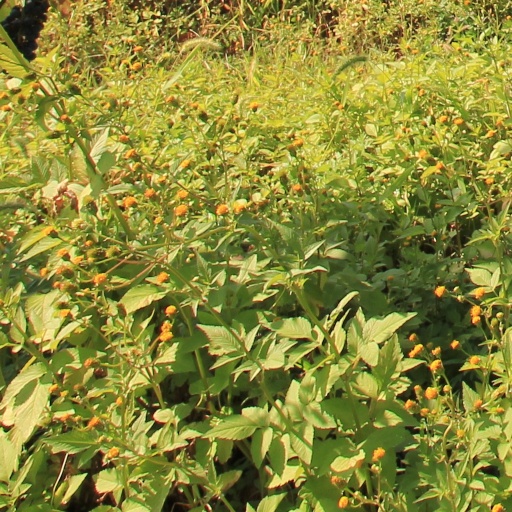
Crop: grape